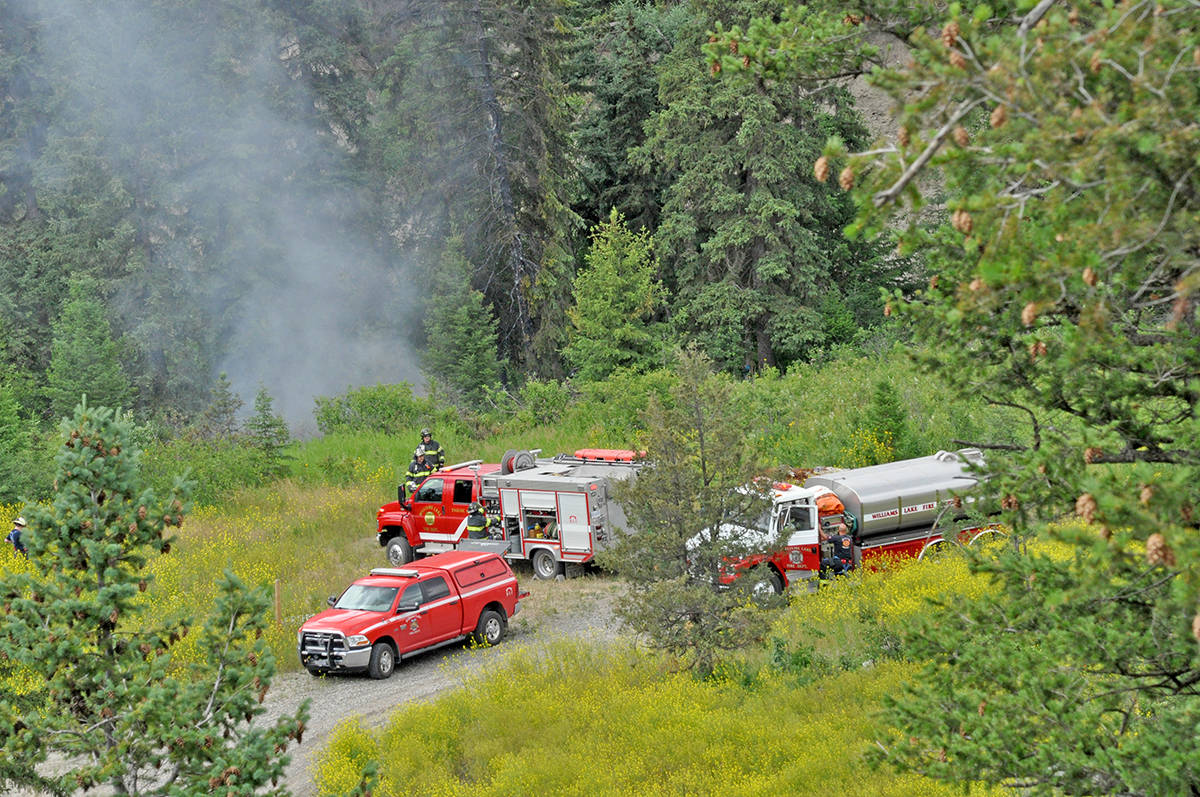
Fire: no
Smoke: yes